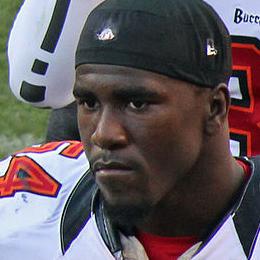
Age: 21